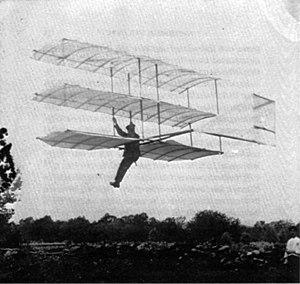
Gustav Weißkopf, est un pionnier américain de l'aviation d'origine allemande.